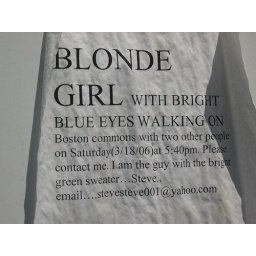
on a street sign in boston